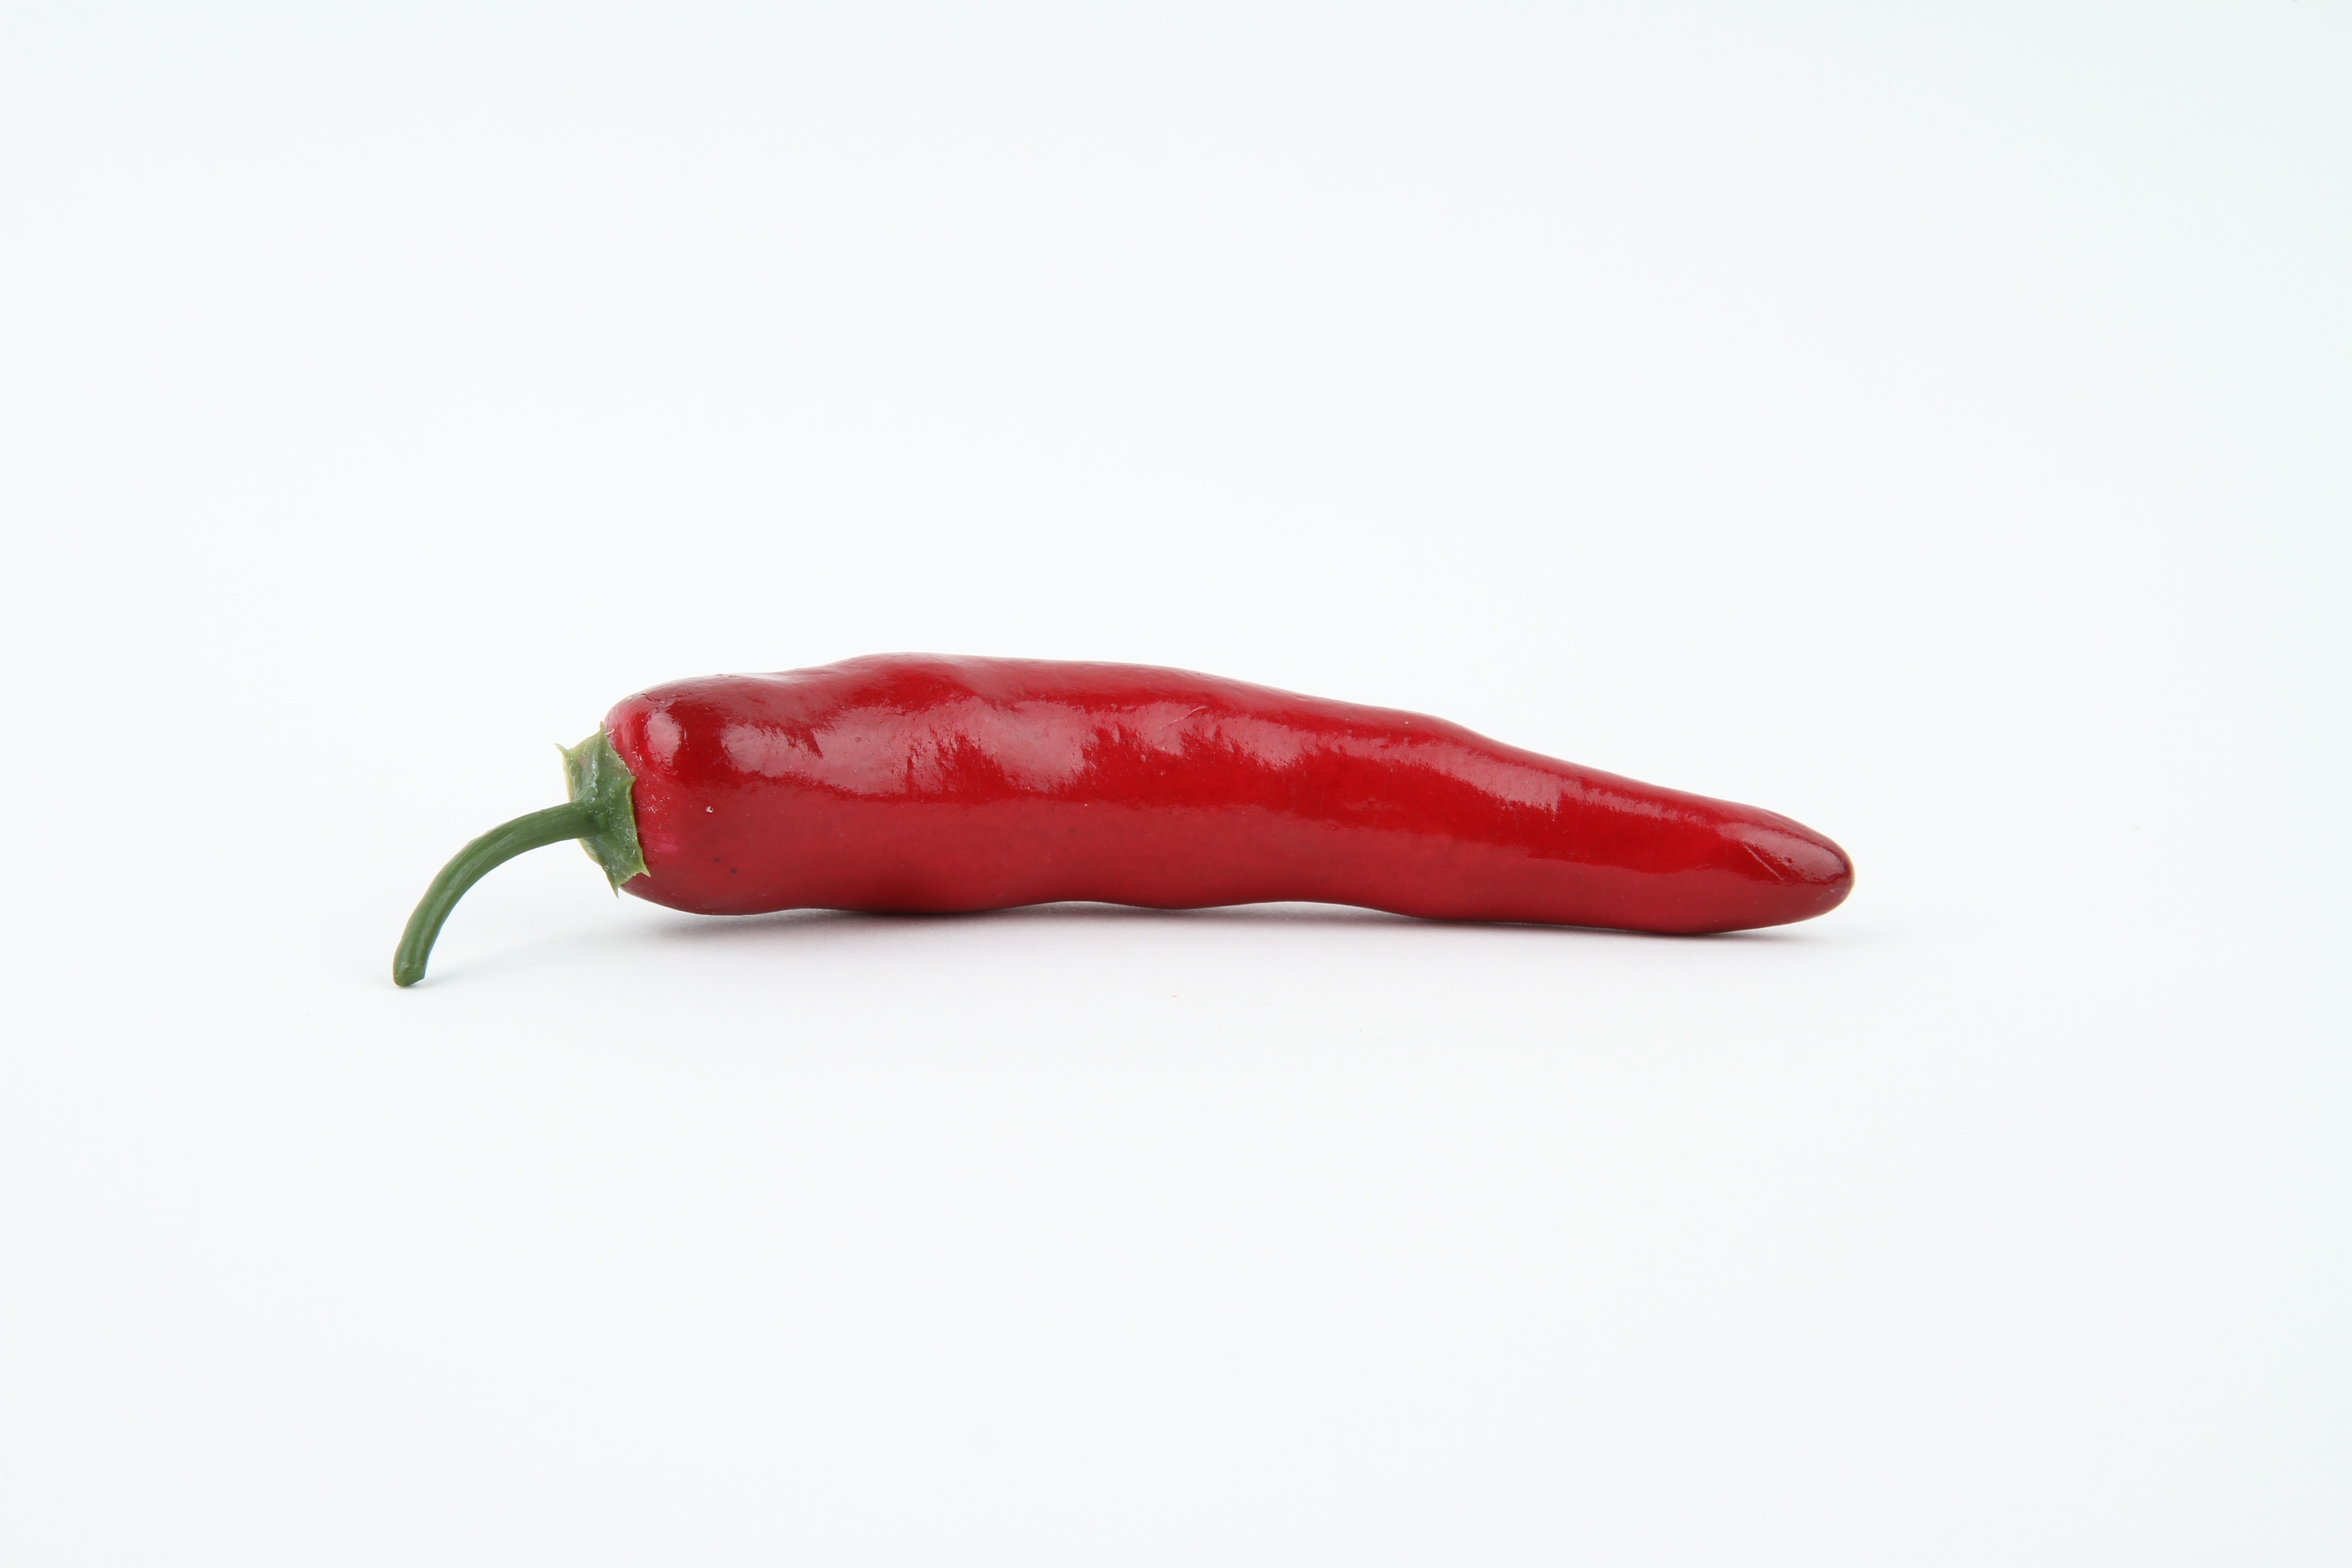
plant, food, pepper, red, ingredient, produce, vegetable, fresh, agriculture, healthy, nutrition, vegetables, peppers, vegetarian, organic, ingredients, nutritious, flowering plant, chili pepper, cayenne pepper, land plant, peperoncini, bell peppers and chili peppers